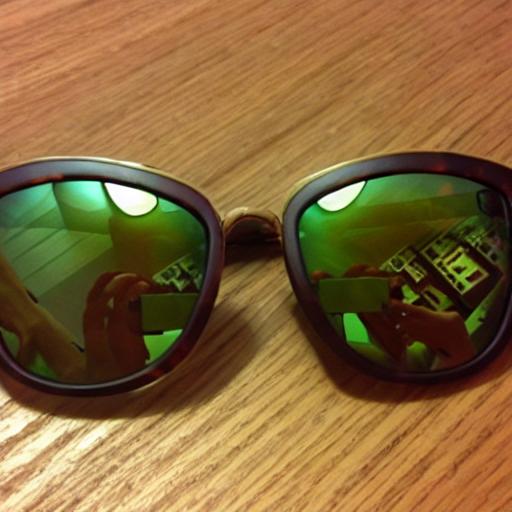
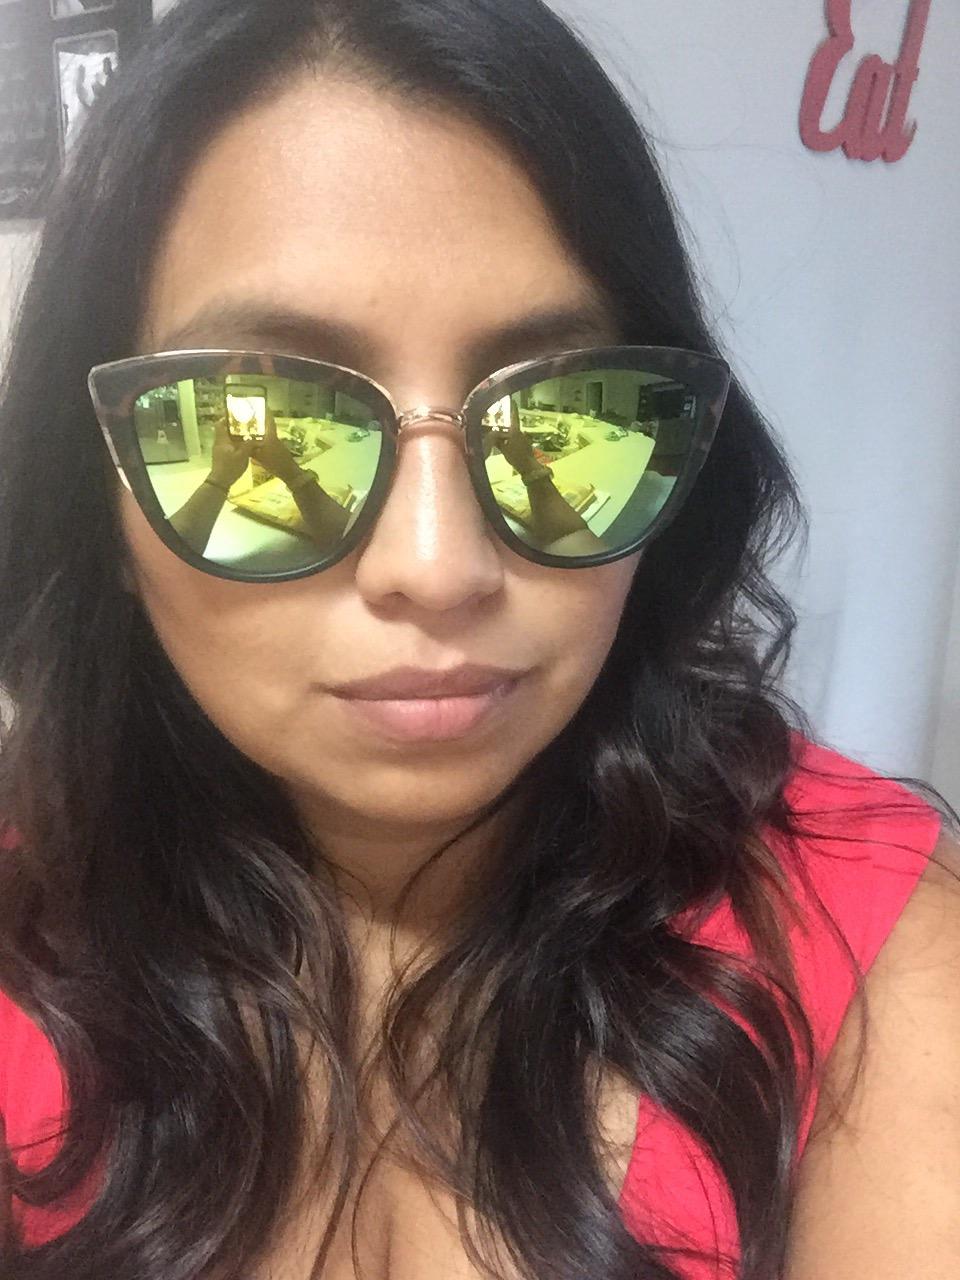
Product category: accessories_sunglasses
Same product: no